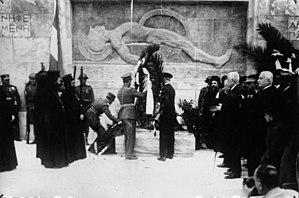
La fête nationale de la Grèce est la fête nationale de la République hellénique. Les célébrations ont lieu le 25 mars, commémorant la déclaration d'indépendance du pays. Celle-ci fut proclamée le 25 mars 1821 par les indépendantistes hellènes, réunis en Sénat à Kalamata. Ce jour est hautement symbolique puisqu'il s'agit du jour de l'Annonciation, ô combien important pour la société grecque où l'orthodoxie joue un rôle prééminent. Le 25 mars est un jour férié. Ces célébrations donnent lieu à d'importantes manifestations populaires, notamment à Athènes et à Thessalonique où des parades militaires sont organisées. Des évènements similaires ont lieu dans les pays où la diaspora hellène est très nombreuse, comme aux États-Unis. Le 25 mars est également férié à Chypre, pays hellénophone historiquement liée à la République hellénique.